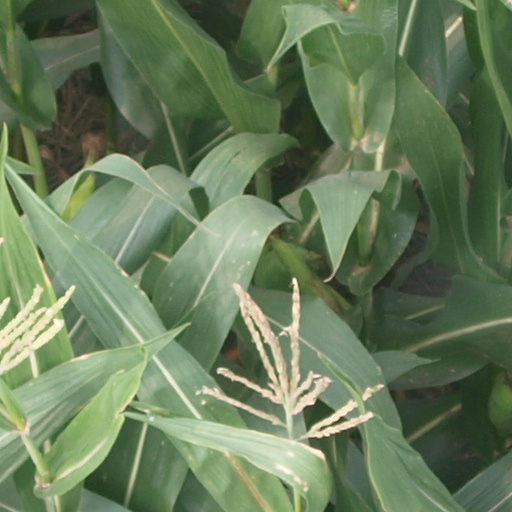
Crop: maize; corn